TWA Flight Center

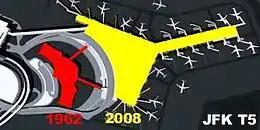
Components of JFK T5:

The form of the TWA Flight Center's head house is designed to relate to its small wedge-shaped site, with walkways and gates placed at acute angles. Saarinen described the head house form as being like the "Leonardo da Vinci flying machine", according to his associate Kevin Roche. Radiating out from the head house are two departure-arrival passenger tubes extending southeast and northeast. The TWA Flight Center was one of the first to use enclosed passenger jetways, which extended from "gate structures" at the end of each tube. In the original plans, aircraft would be available via the "Flight Wing", a single-story building that passengers would have to walk to at ground level. The jetways removed the need for passengers to walk on the ground and sheltered passengers from inclement weather.